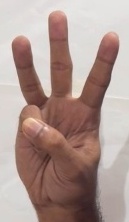
ASL sign: 6